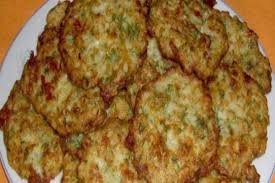
Yemek: mucver